Emma Gelders Sterne

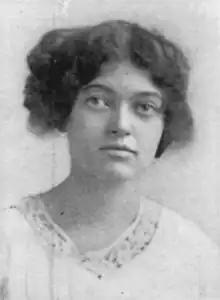
Sterne in 1912

Emma Gelders Sterne (May 13, 1894–August 29, 1971) was an American writer of children's books, with a historical and literary focus. Born in Alabama, she became involved in liberal causes which included women's suffrage and racial equality, issues she incorporated into some of her writing.